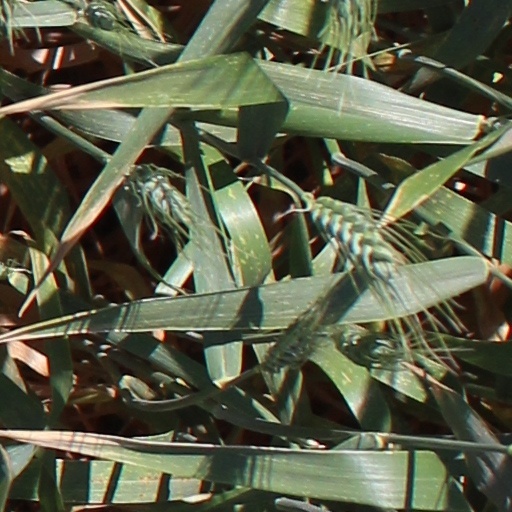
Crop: wheat